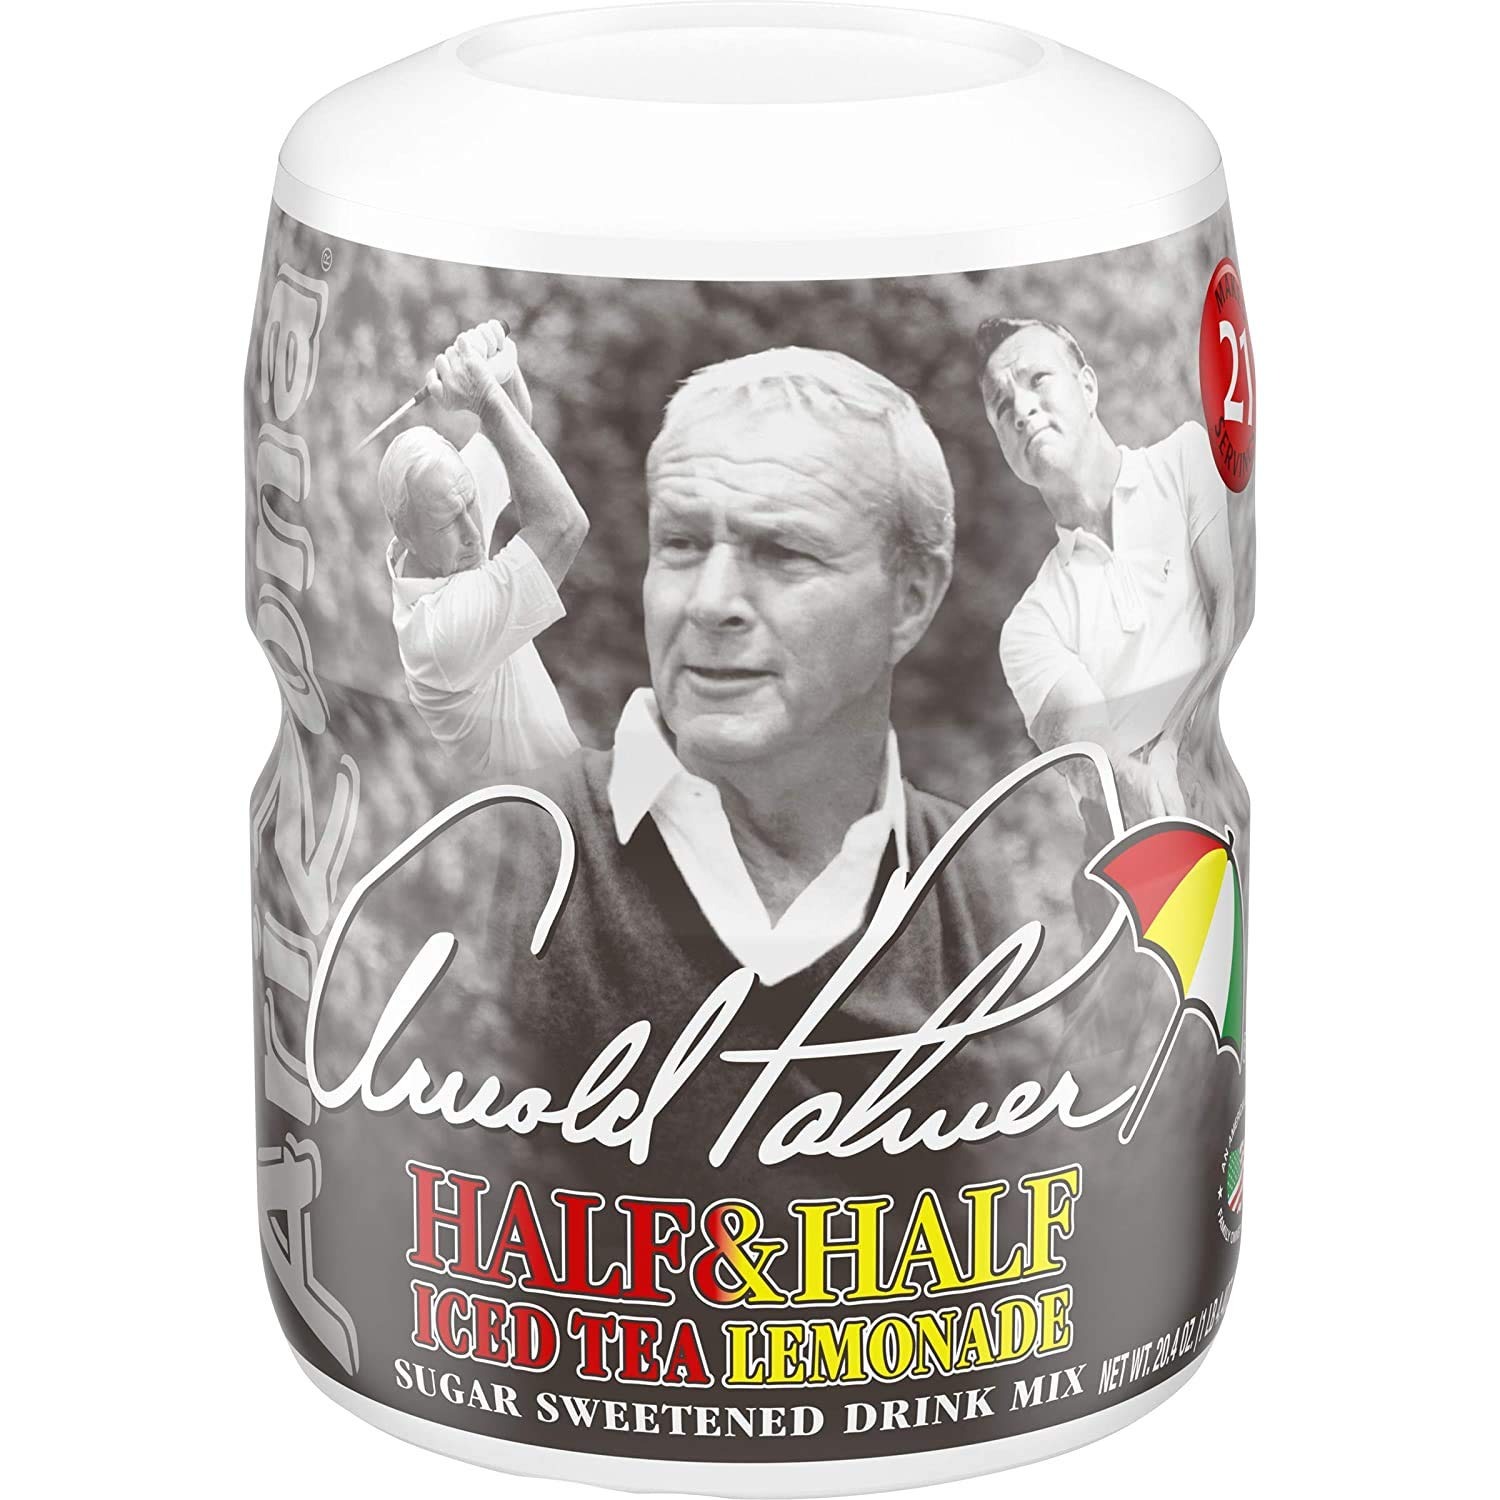
Item Name: Arizona Tea Drink Mix Arnold Palmer- Half & Half (PACK of 3 Canisters 20.4 oz ea)
Product Description: ARIZONA Arnold Palmer Iced Tea Lemonade Powdered Drink Mix DELICIOUS taste you love from AriZona Arnold Palmer in a convenient drink mix you can take on the go. REFRESHING This Arnold Palmer drink mix ensures that you always have a refreshing no sugar drink on hand. Just add to a glass of water or bottled water and enjoy this lower calorie drink.
Value: 61.2
Unit: Ounce

Price: 18